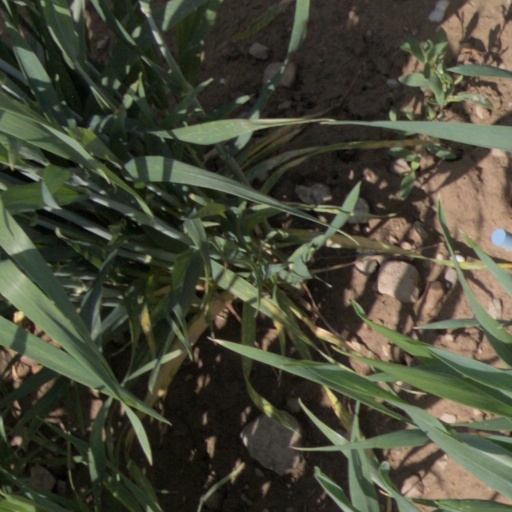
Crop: wheat